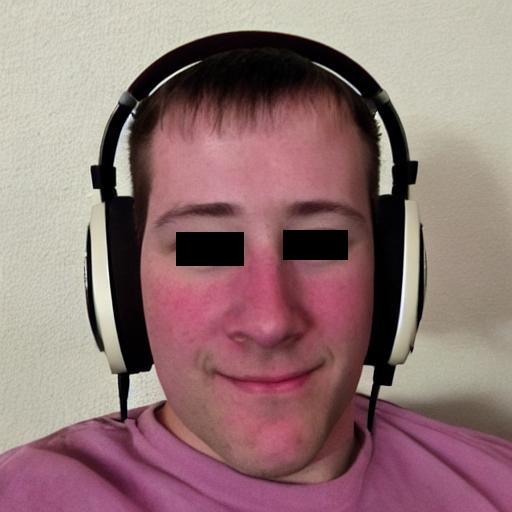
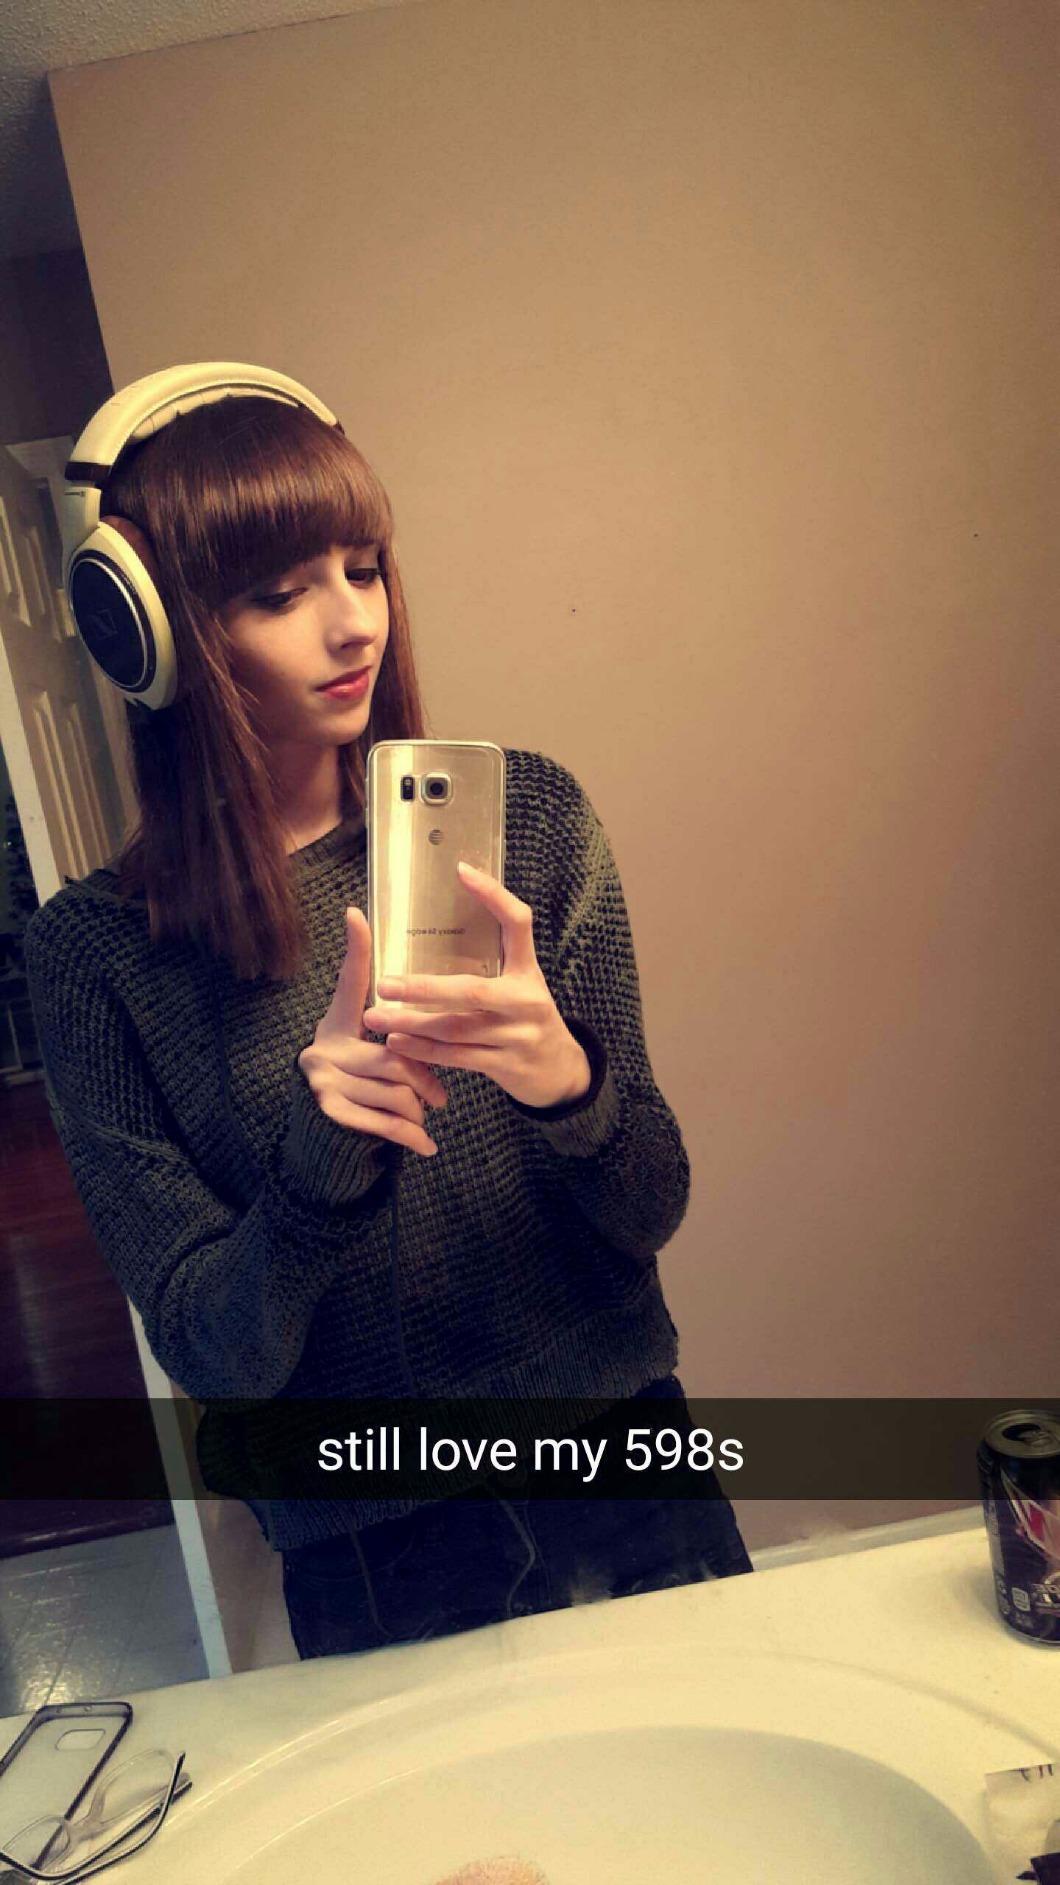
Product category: headphones
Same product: no